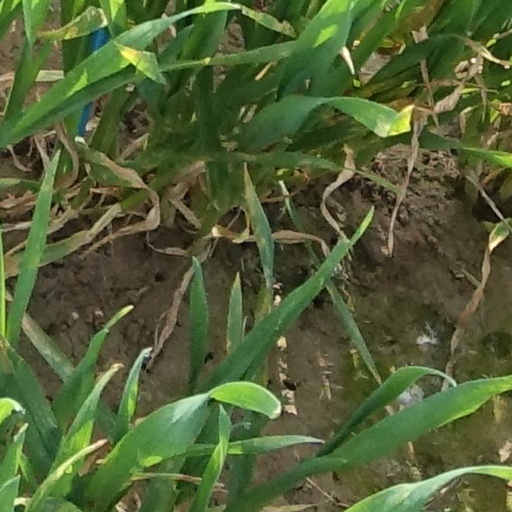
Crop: wheat